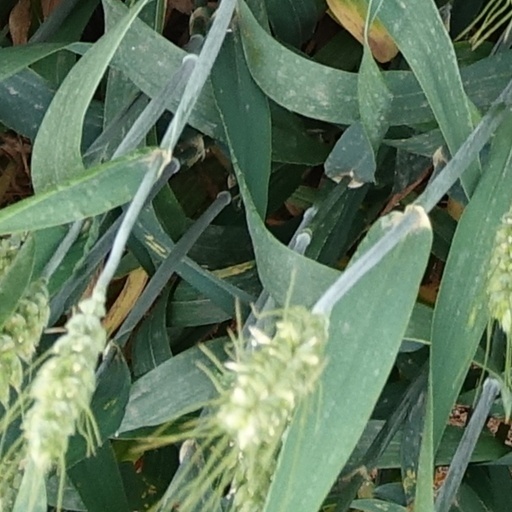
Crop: wheat